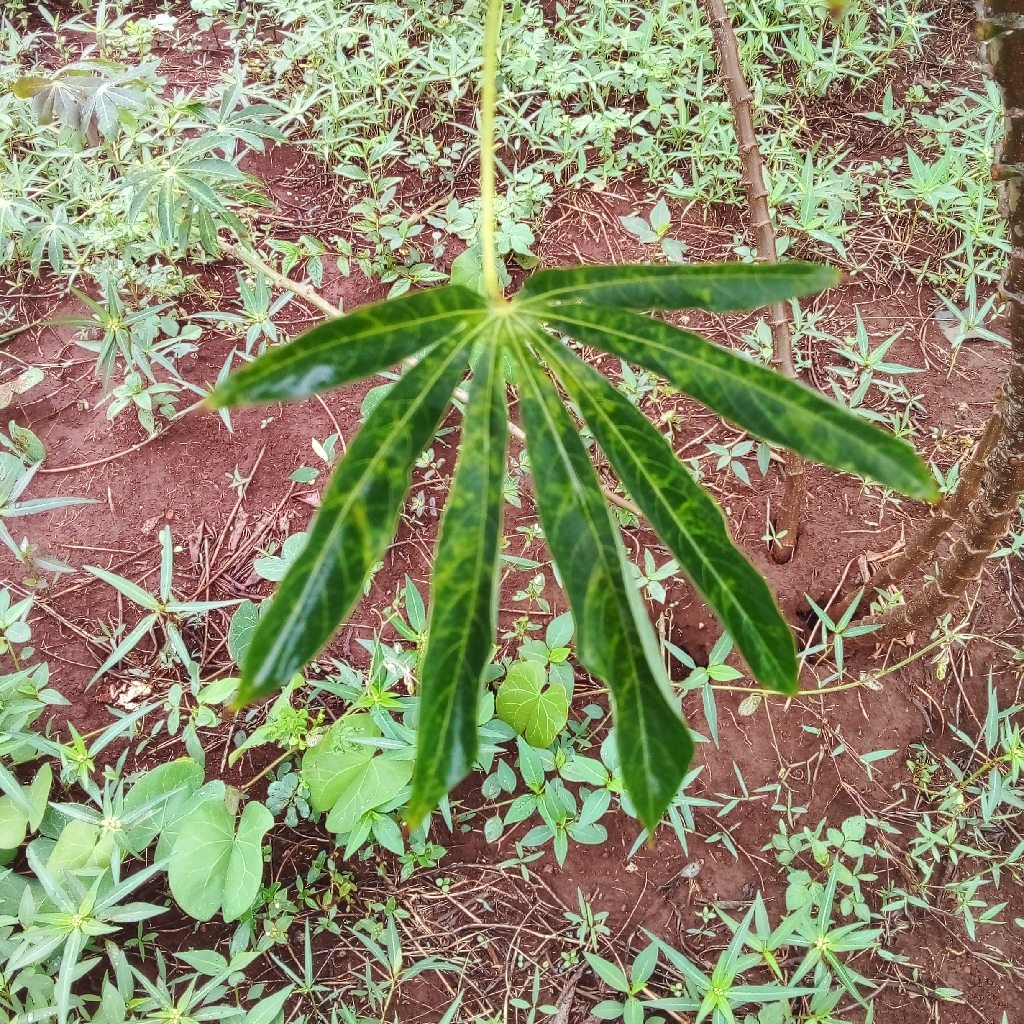
Label: cassava brown streak disease (cbsd)